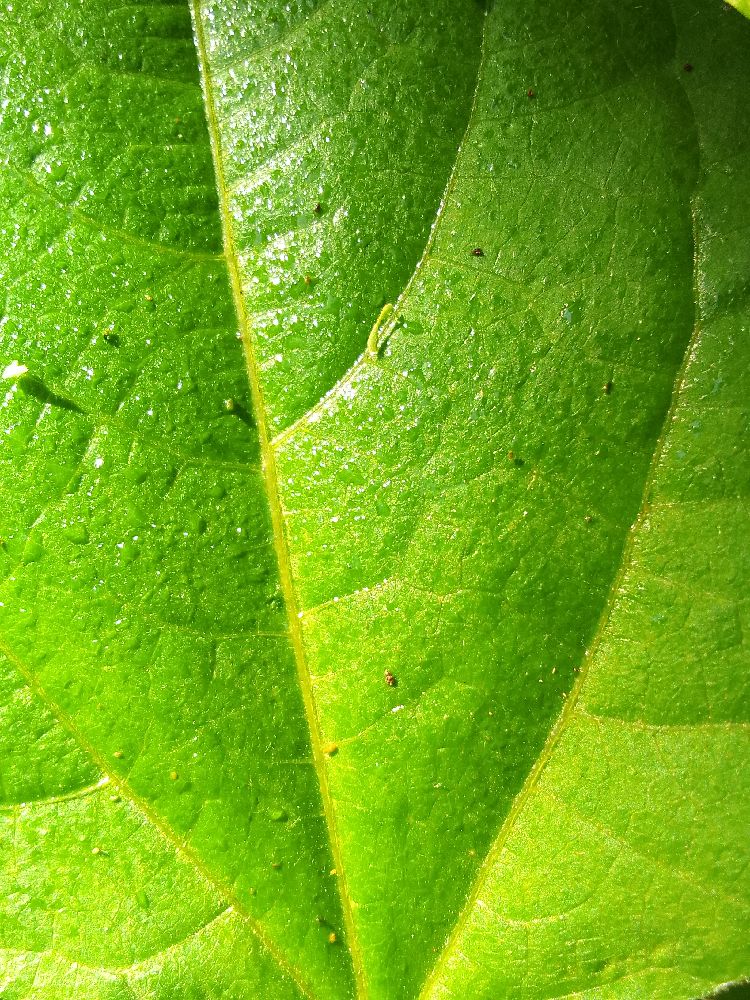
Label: healthy